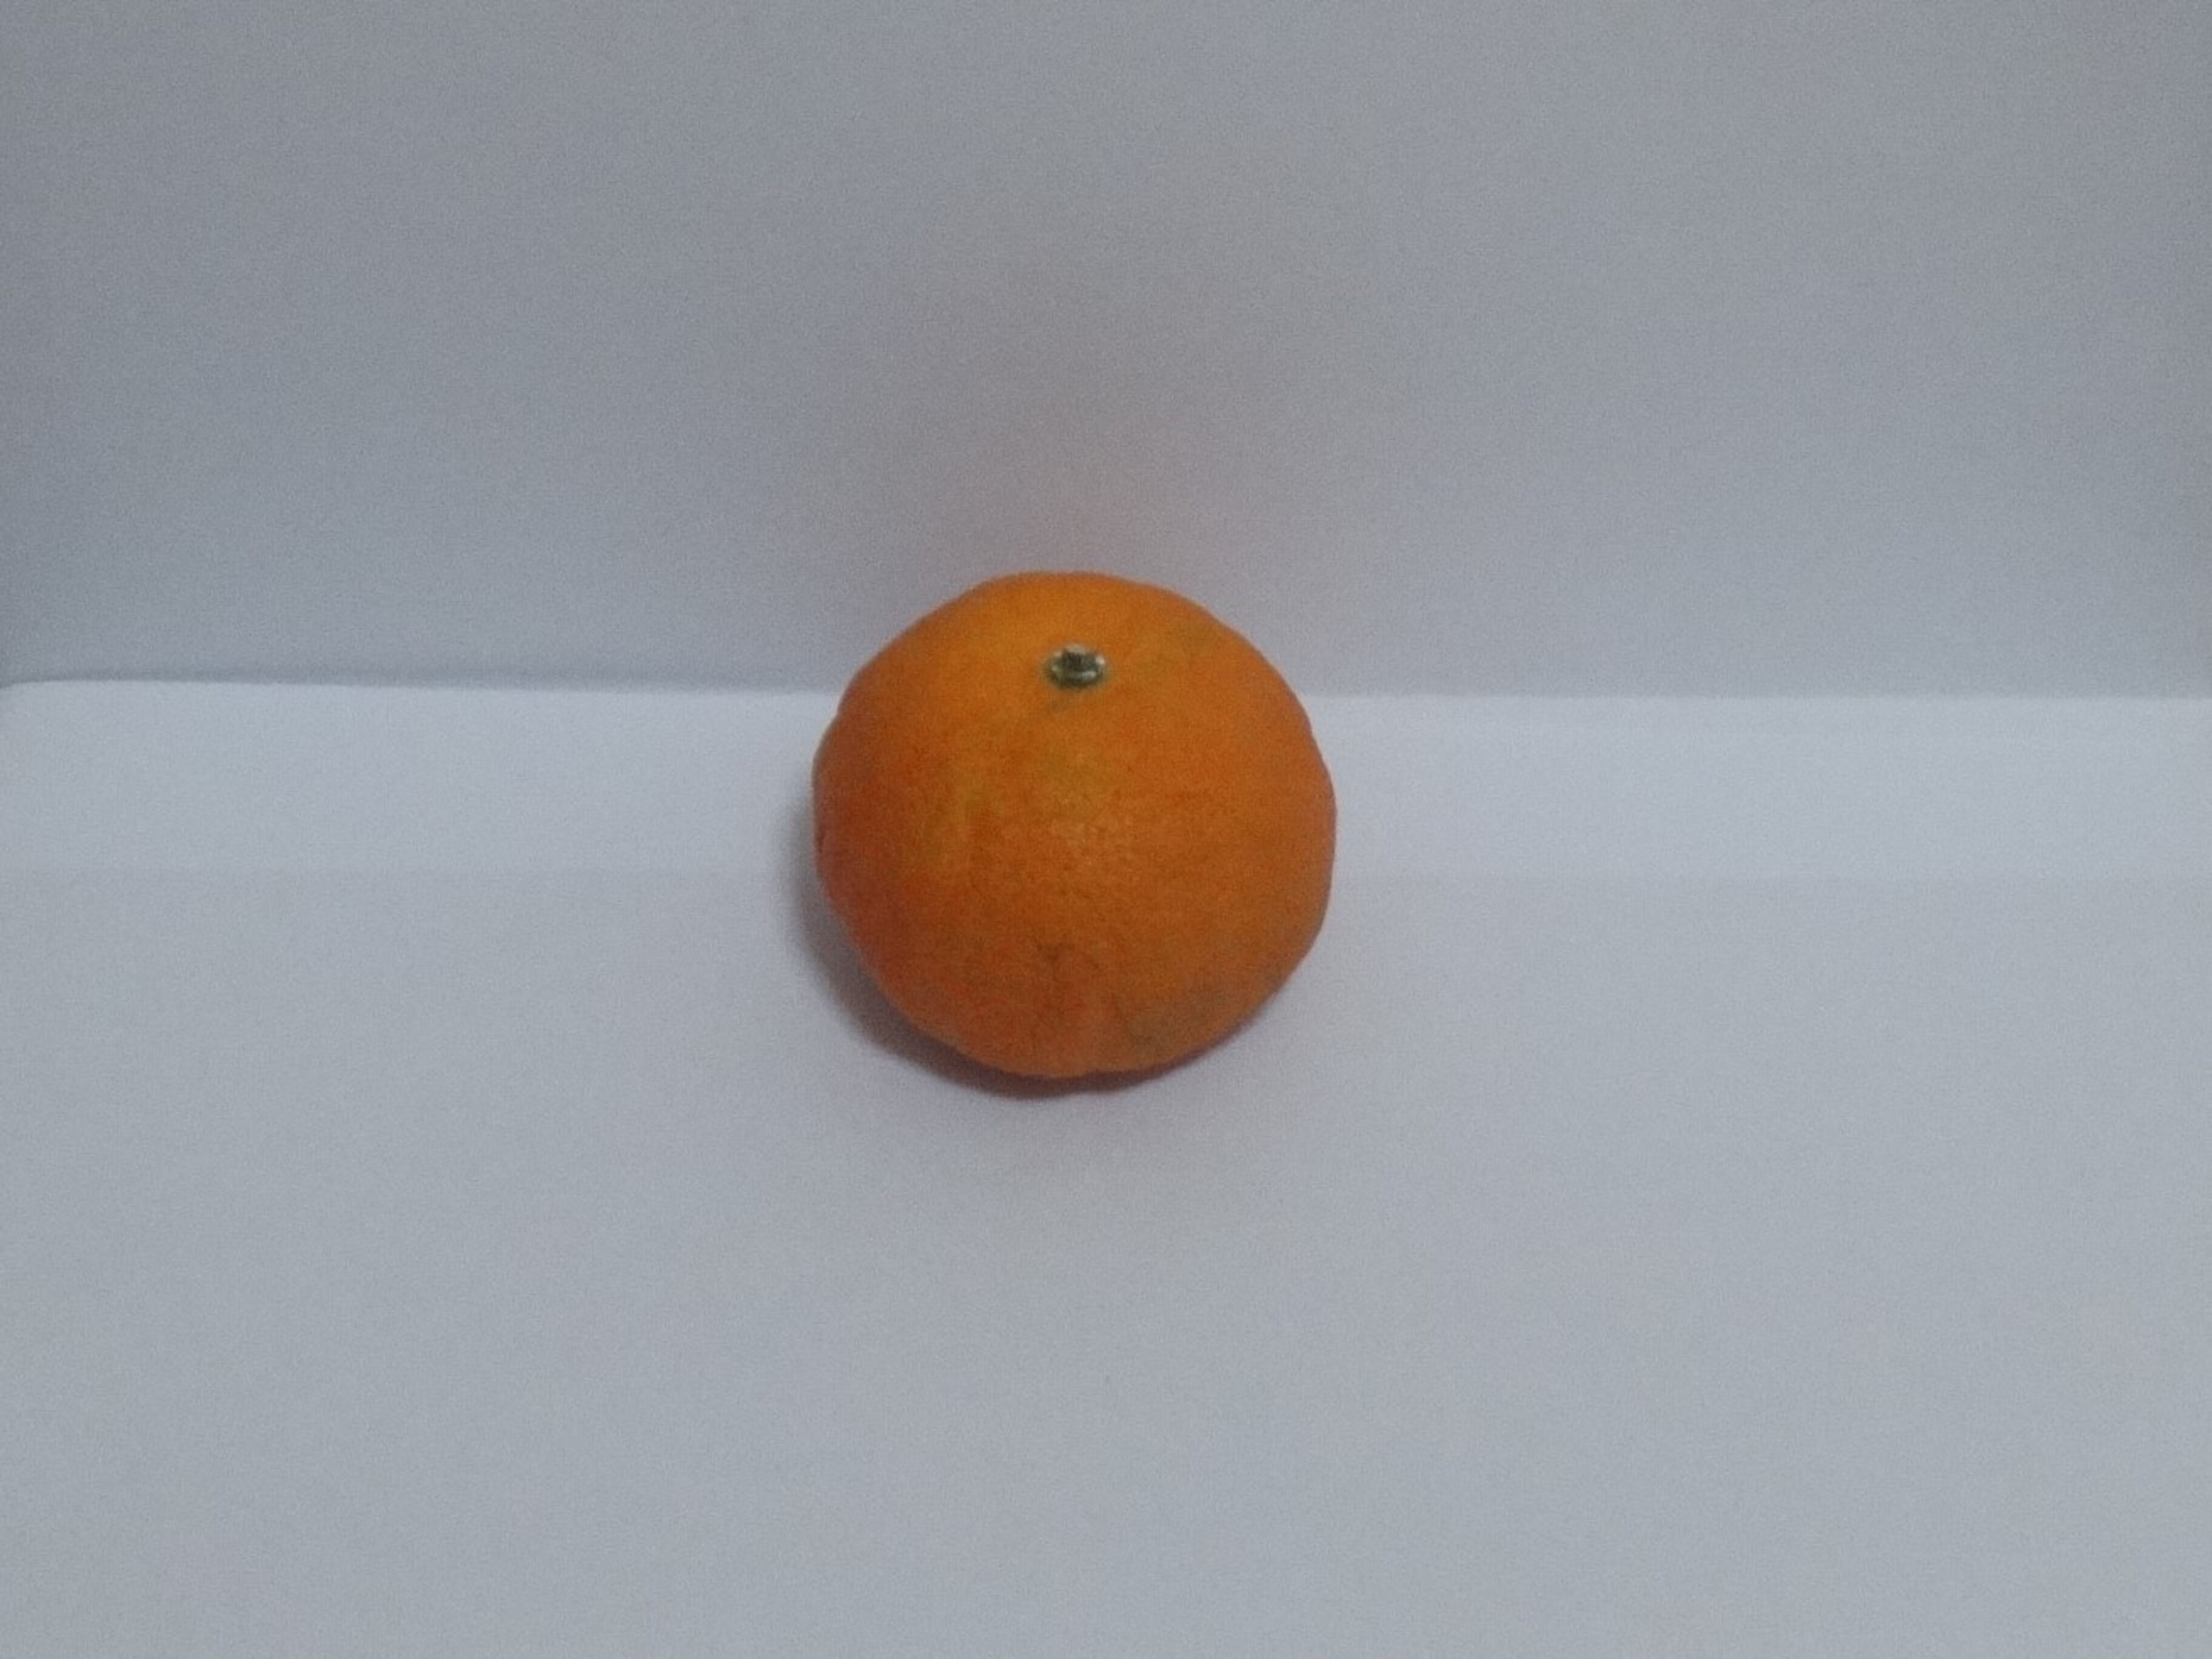
Citrus fruit variety: murcott